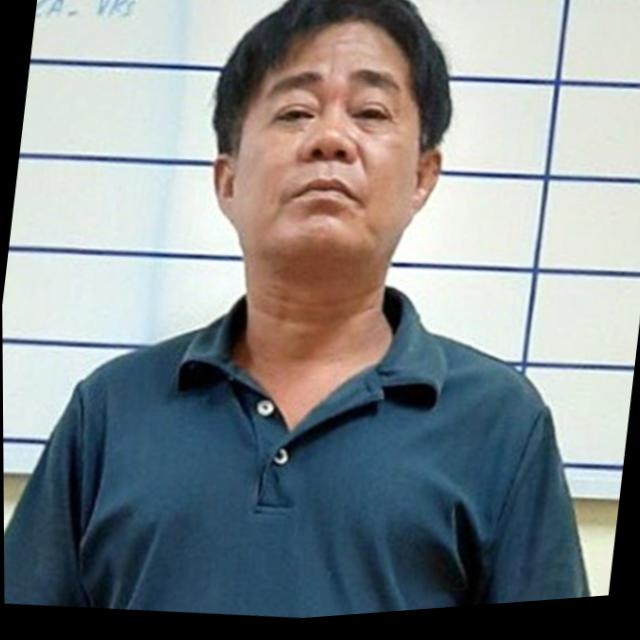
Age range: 45-64